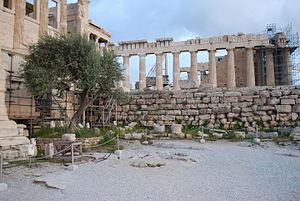
Vue de l'Acropole d'Athènes.